Chicago

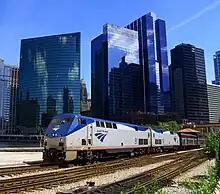
An Amtrak train on the "Empire Builder" route departs Chicago from Union Station.

The government of the City of Chicago is divided into executive and legislative branches. The mayor of Chicago is the chief executive, elected by general election for a term of four years, with no term limits. The incumbent mayor is Brandon Johnson. The mayor appoints commissioners and other officials who oversee the various departments. As well as the mayor, Chicago's clerk and treasurer are also elected citywide. The City Council is the legislative branch and is made up of 50 alderpersons, one elected from each ward in the city. The council takes official action through the passage of ordinances and resolutions and approves the city budget.